Tonny Sørensen

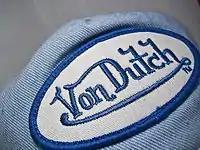
The Trucker Cap, popularized by Von Dutch Originals under the leadership of Tonny Sorensen

In the mid-1990s, Sorensen purchased a hot rod Cadillac and became involved in Southern California car culture. Sorensen's Venice mechanic introduced him to the art and design of Kenny "Von Dutch" Howard, a father of the Kustom Kulture movement that heavily influenced the fashion and style of hot rodding, surf culture, skateboarding and rock 'n' roll. Intrigued by Howard, Sorensen set-out to make a film about Von Dutch's life, which led him to Michael Cassel, who had earlier acquired the rights to reproduce the iconic "Von Dutch" signature and imagery from Howard's heirs and had established Von Dutch Originals.